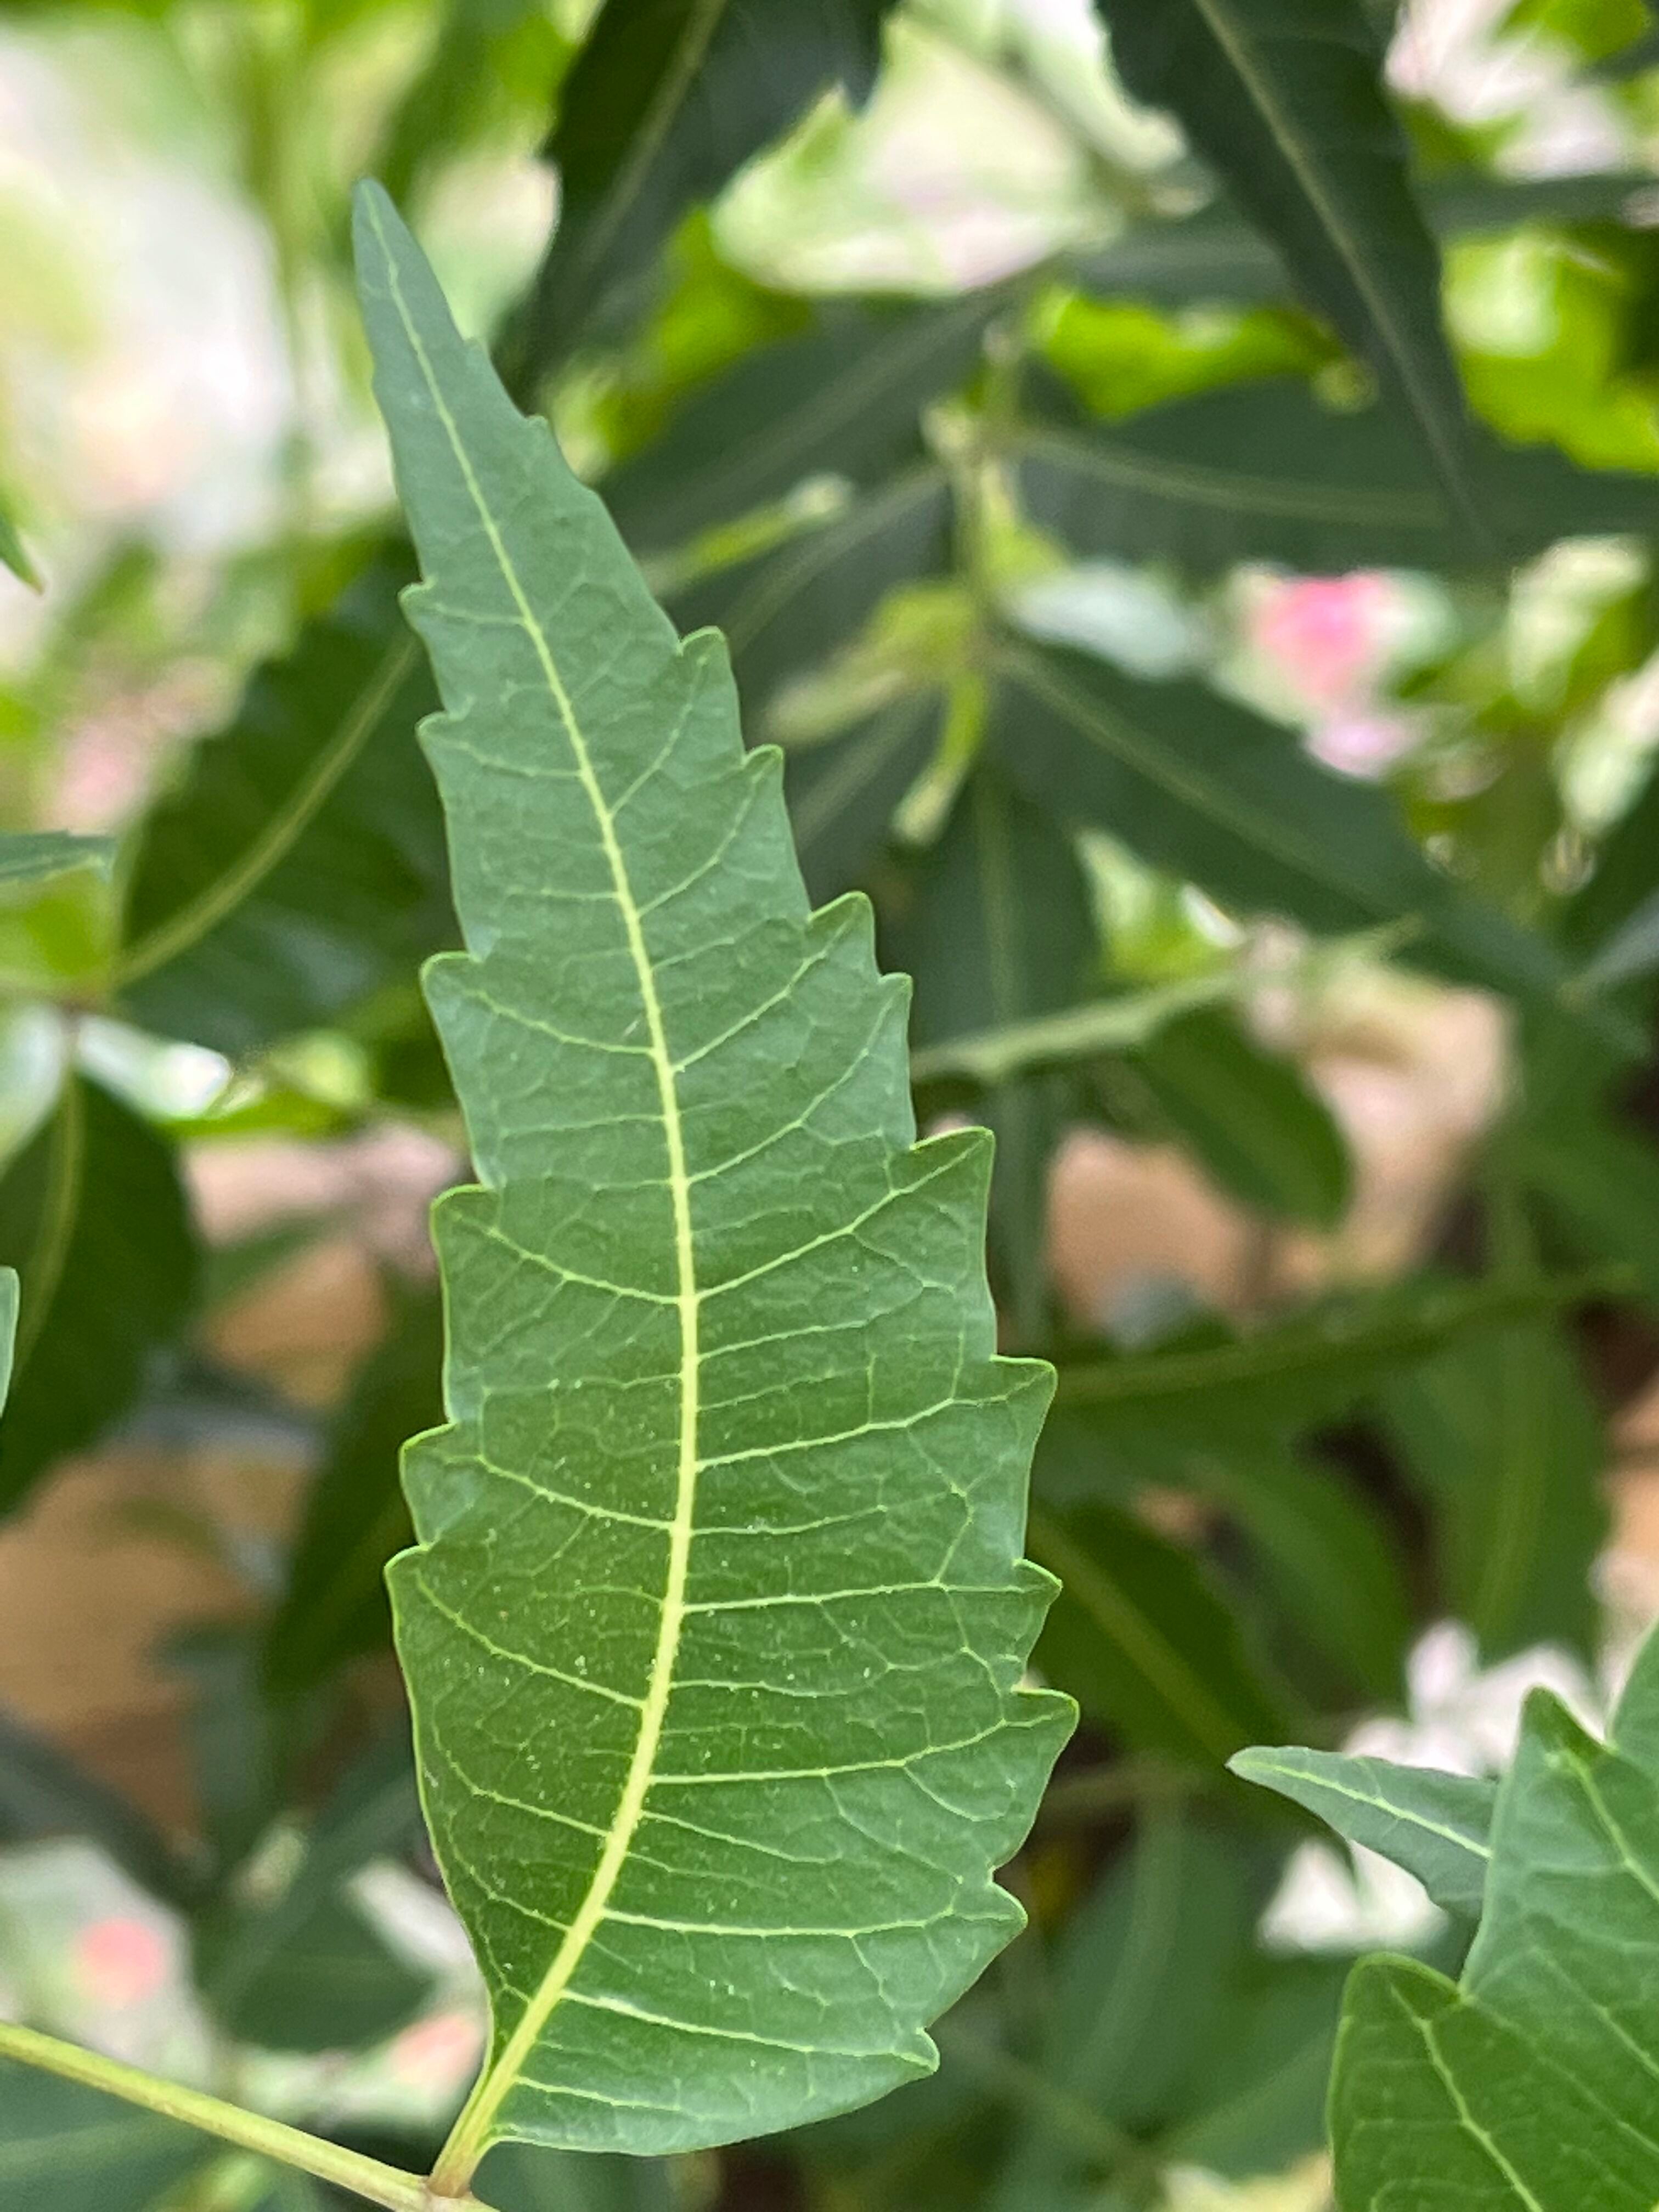
Plant species: azadirachta-indica